(I Can't Get No) Satisfaction

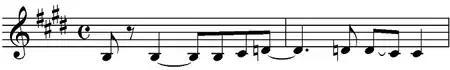
Guitar riff from "(I Can't Get No) Satisfaction"

The song opens with the guitar riff, which is joined by the bass halfway through. It is repeated three times with the drums and acoustic guitar before the vocal enters with the line: "I can't get no satisfaction." The key is E major, but with the 3rd and 7th degree occasionally lowered, creating – in the first part of the verses ("I can't get no ...") – a distinctive mellow sound. The accompanying chords (i.e. E major, D major and A major) are borrowed from the E mixolydian scale, which is often used in blues and rock.